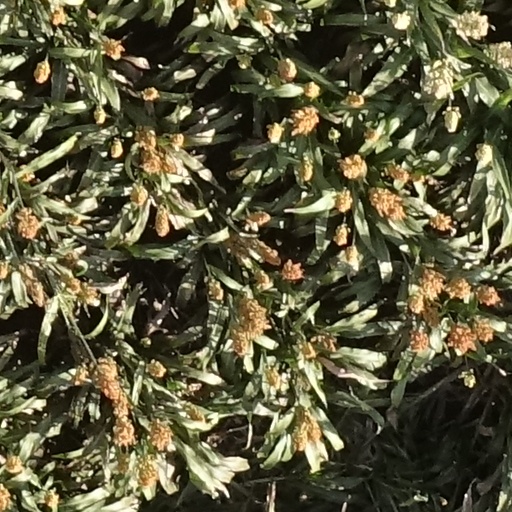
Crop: sorghum